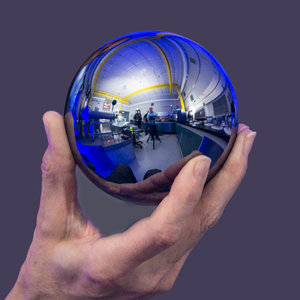
Dans une approche empirique, le poids rend compte de la qualité de ce qui est lourd ou léger, le poids d'un fardeau. La notion de poids s'étend aussi à toutes sortes de sensations et impressions. On parle de supporter, souffrir toutes les incommodités du travail, chaleur, pénibilité, en termes de poids.